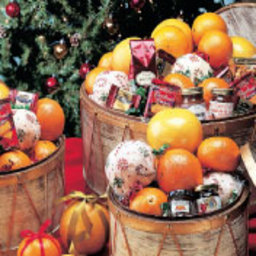
Label: Orange